Battle of Stones River

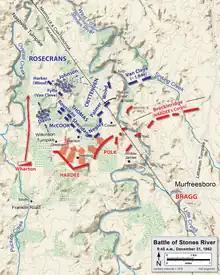
December 31, 9:45 a.m.

The second Confederate wave was composed of Polk's corps, consisting of the divisions of Maj. Gens. Jones M. Withers and Benjamin F. Cheatham. What saved the Union from total destruction that morning was the foresight of Brig. Gen. Philip Sheridan (McCook's wing), who anticipated an early attack and had the troops of his division up and ready in the center of the right half of the line by 4:00 a.m. Withers hit Sheridan's right flank first (and Davis's left) but was repulsed in three separate charges. Then Cheatham, with his reserve division, hit Sheridan's front as Cleburne struck his flank. Cheatham's assault was sluggish and piecemeal; observers claimed he had been drinking heavily and was unable to command his units effectively. While Sheridan's men slowed the enemy advance, they did it at heavy cost to themselves; all three of Sheridan's brigade commanders were killed that day, and more than one third of his men were casualties in four hours of fighting in a cedar forest surrounded on three sides that became known as "The Slaughter Pen". By 10:00 a.m., many of the Confederate objectives had been achieved. They had captured 28 guns and over 3,000 Union soldiers.